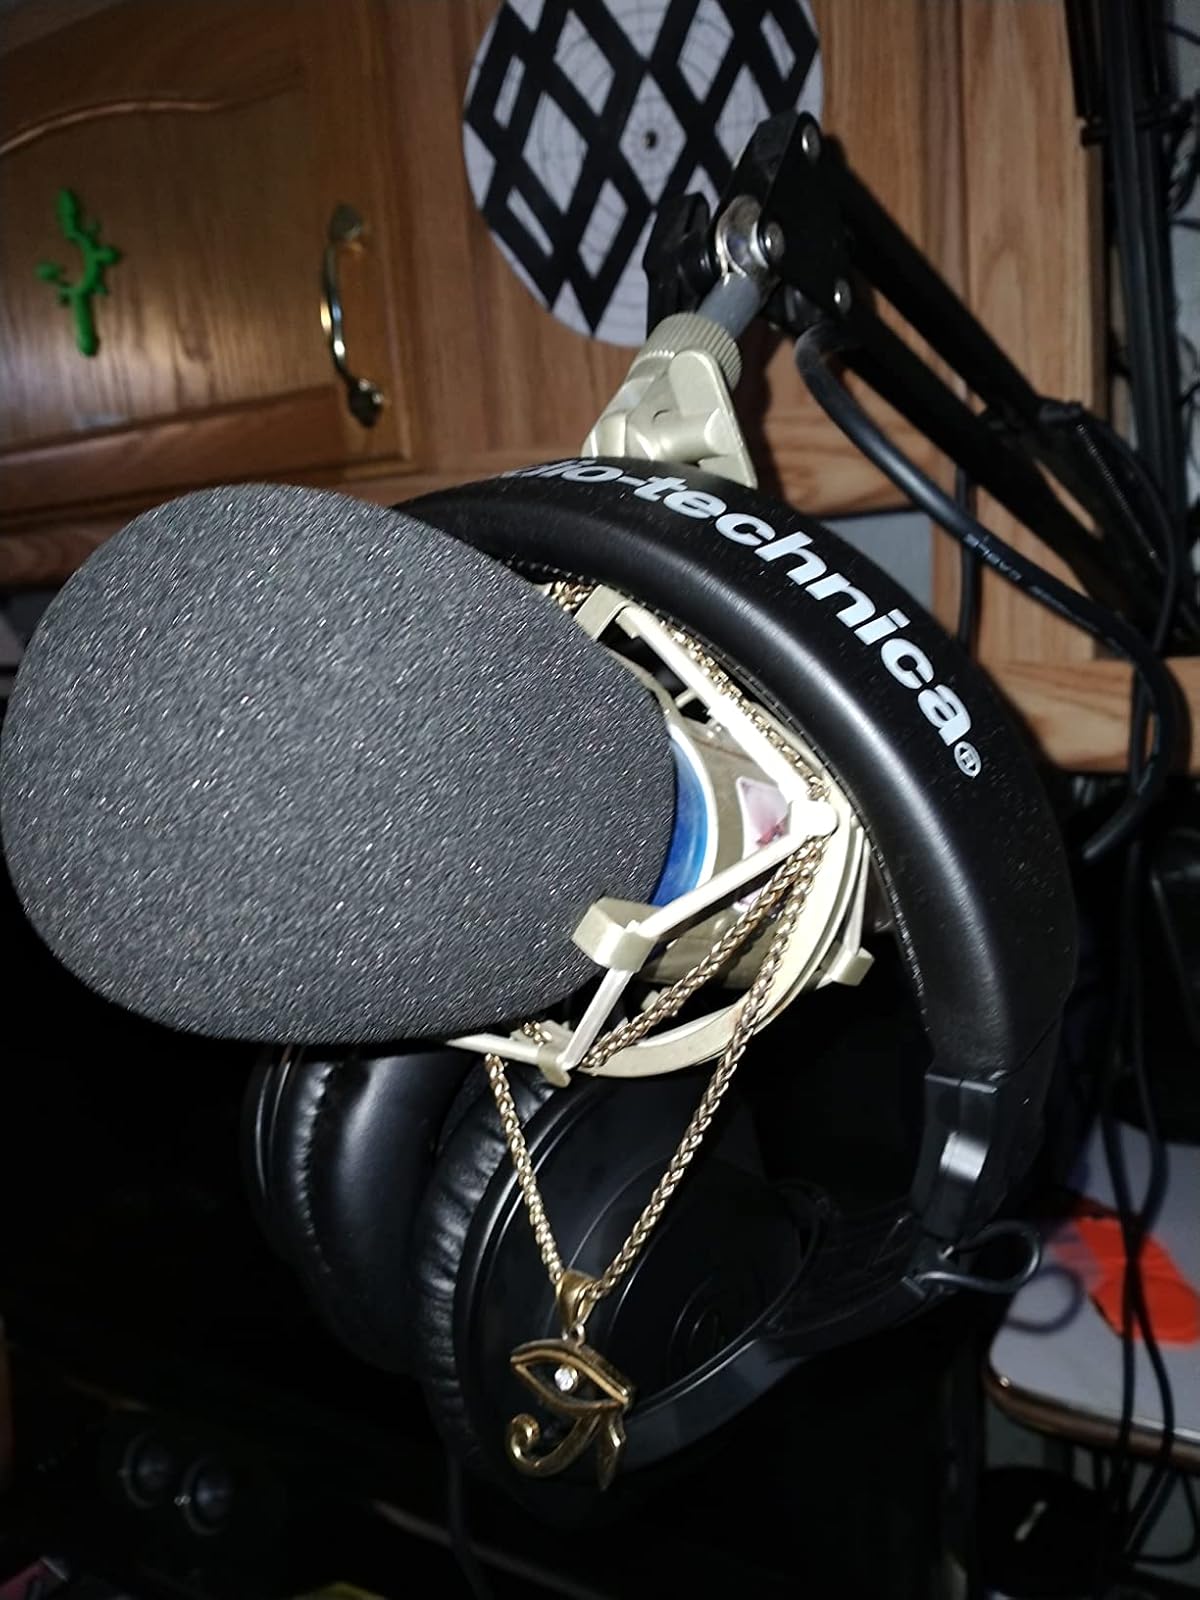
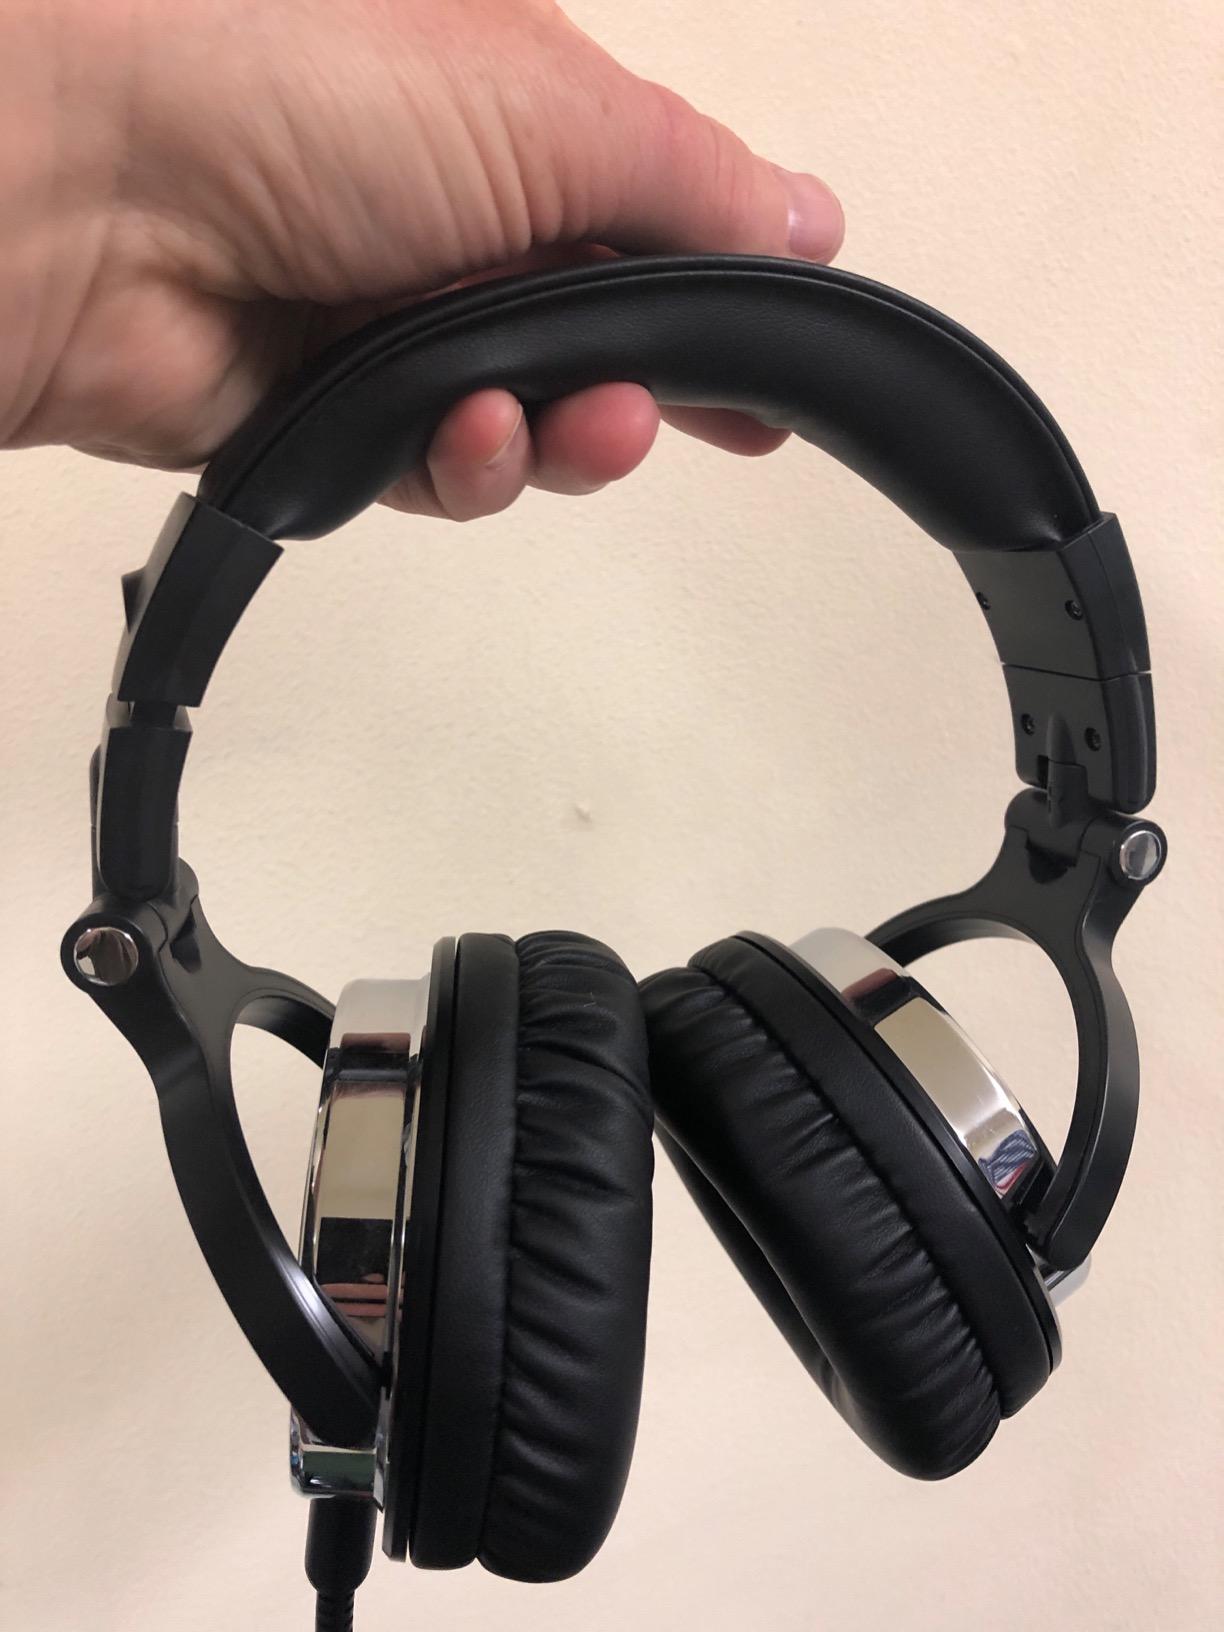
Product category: headphones
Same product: no